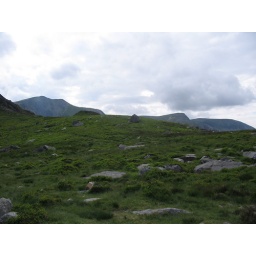
by the mountain lake